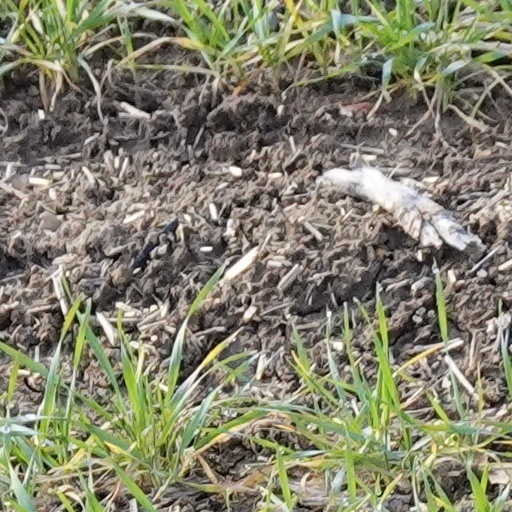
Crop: wheat